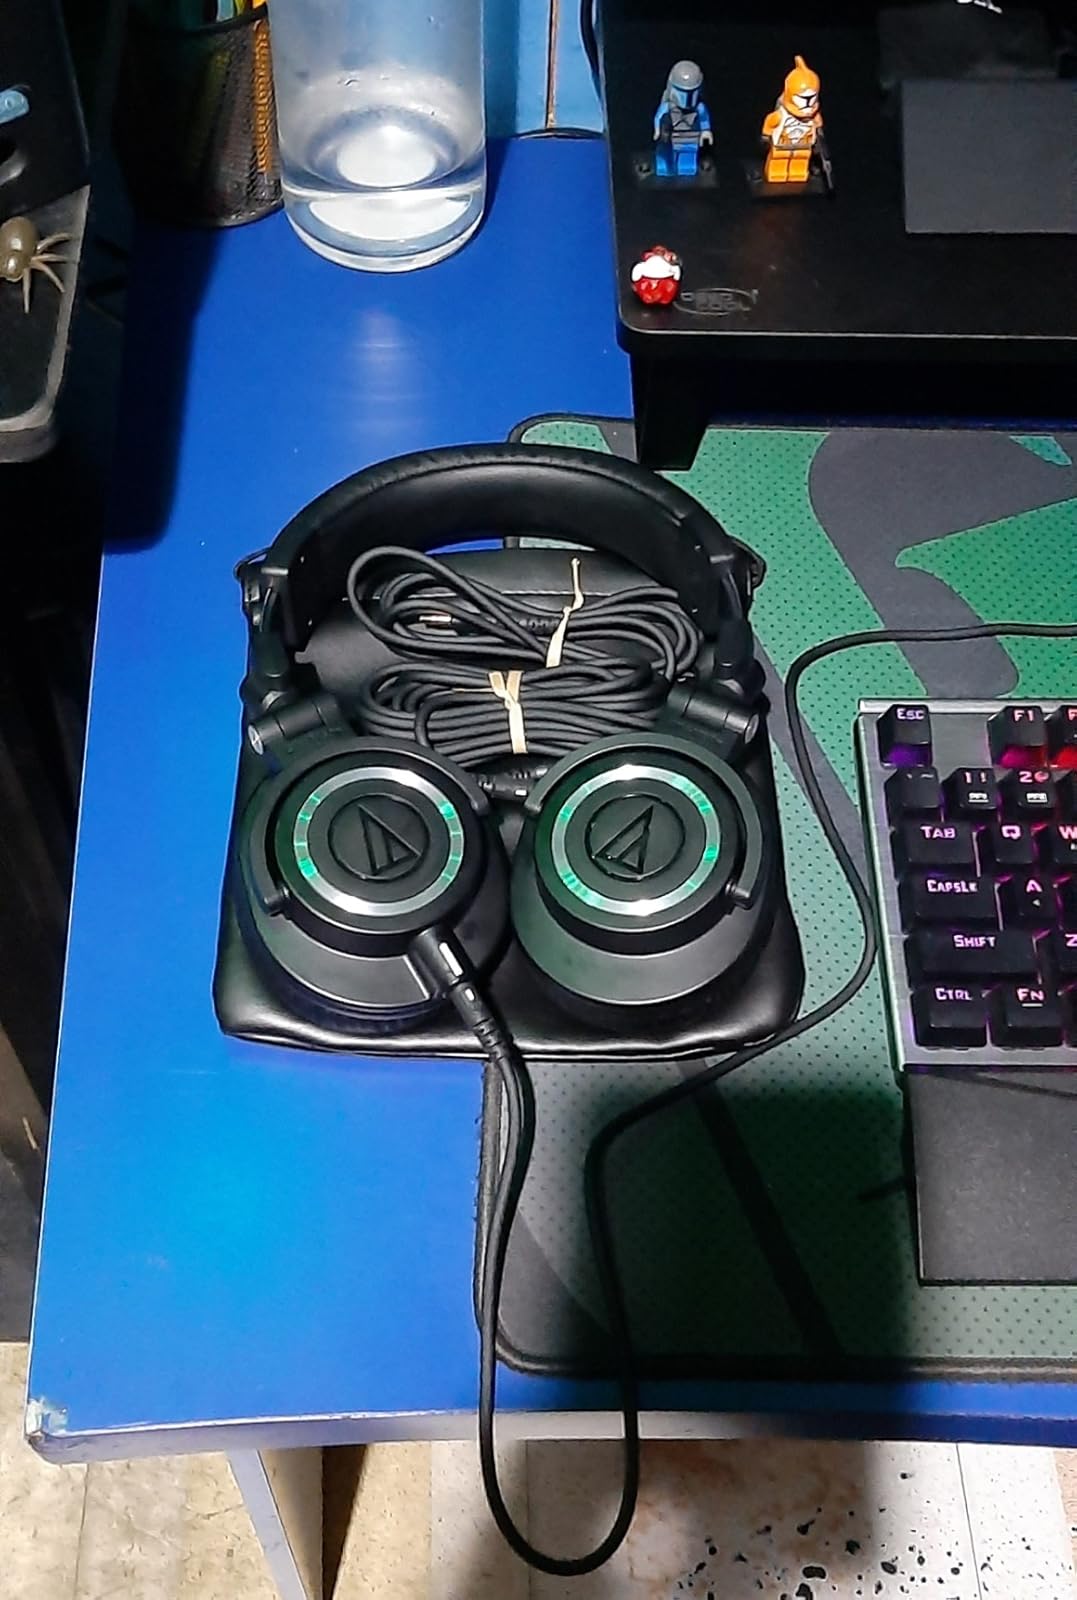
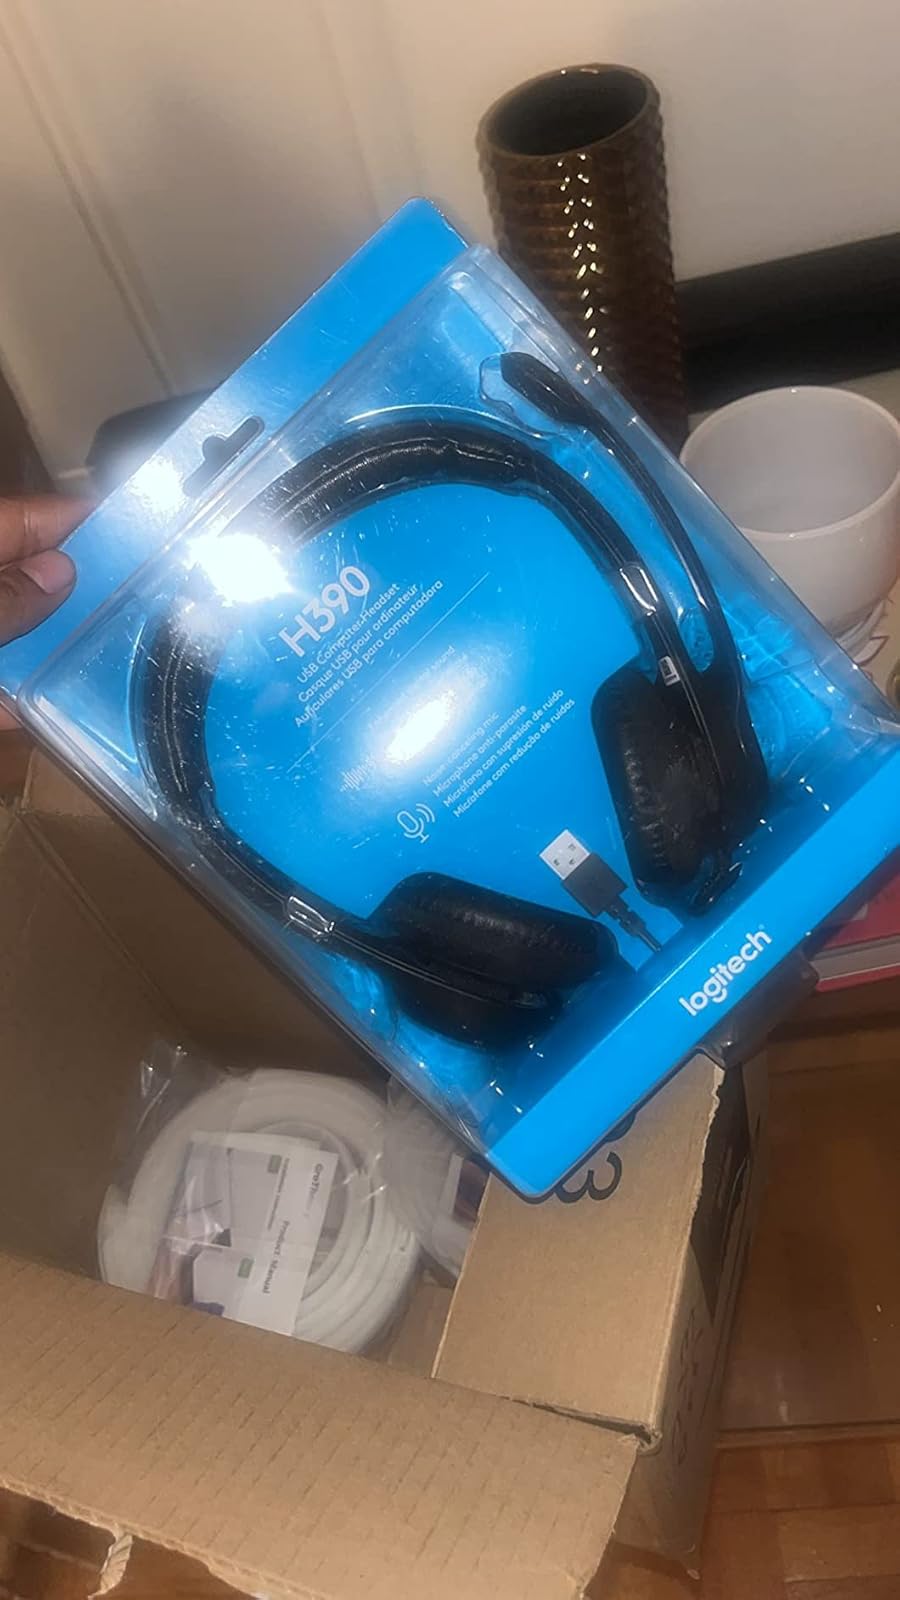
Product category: headphones
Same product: no